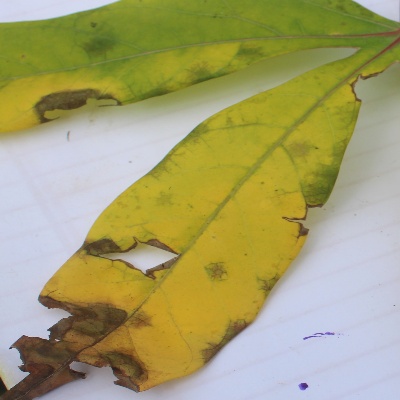
Crop: Cassava
Condition: brown spot